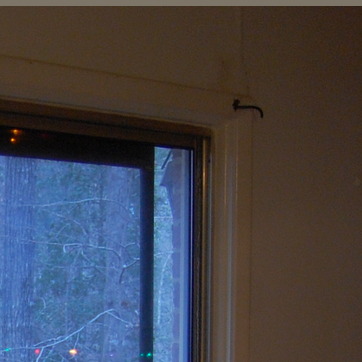
Material: glass